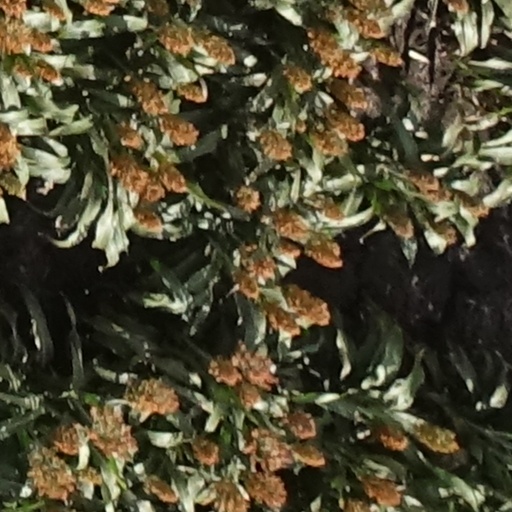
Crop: sorghum